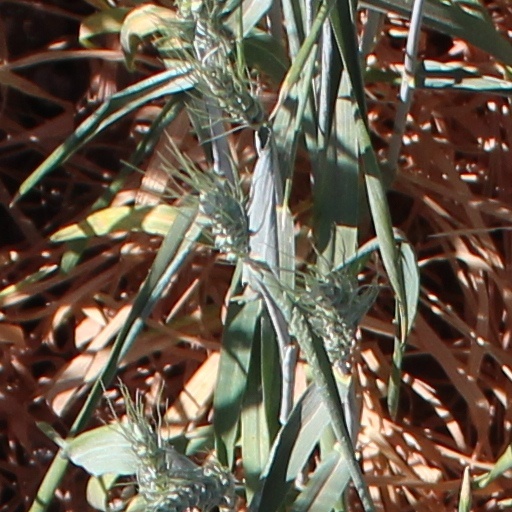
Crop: wheat